Valmiki National Park

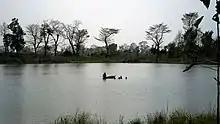
A lake in Darua Bari, Valmiki Tiger Reserve

The landscape of Valmiki National Park encompasses foothills of the Sivalik Hills with a mosaic of the cliffs, ridges and gorges, hills, streams and valleys, dense forests, open woodlands, grasslands, swamps and riverine fringe. Situated in Gangetic plains bio-geographic zone of the country, the forest has combination of bhabar and terai tracts. Boulder and pebble deposits by the Himalayan rivers in foothills characterized the Bhabar tract while the finer sediments deposits feature Terai lands.